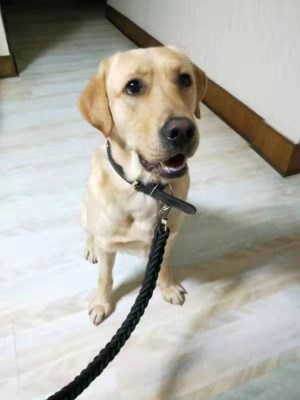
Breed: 3580-n000122-Labrador_retriever